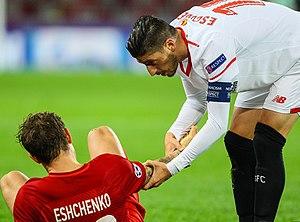
Sergio Escudero Palomo, plus connu sur le nom de Sergio Escudero, est un joueur de football espagnol, évoluant au poste de défenseur au Séville FC.